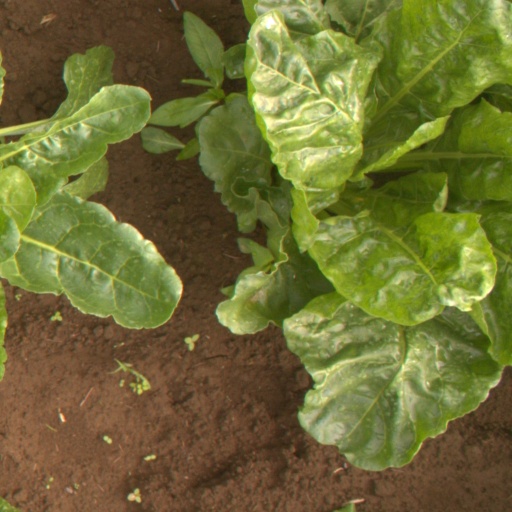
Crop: sugar beet